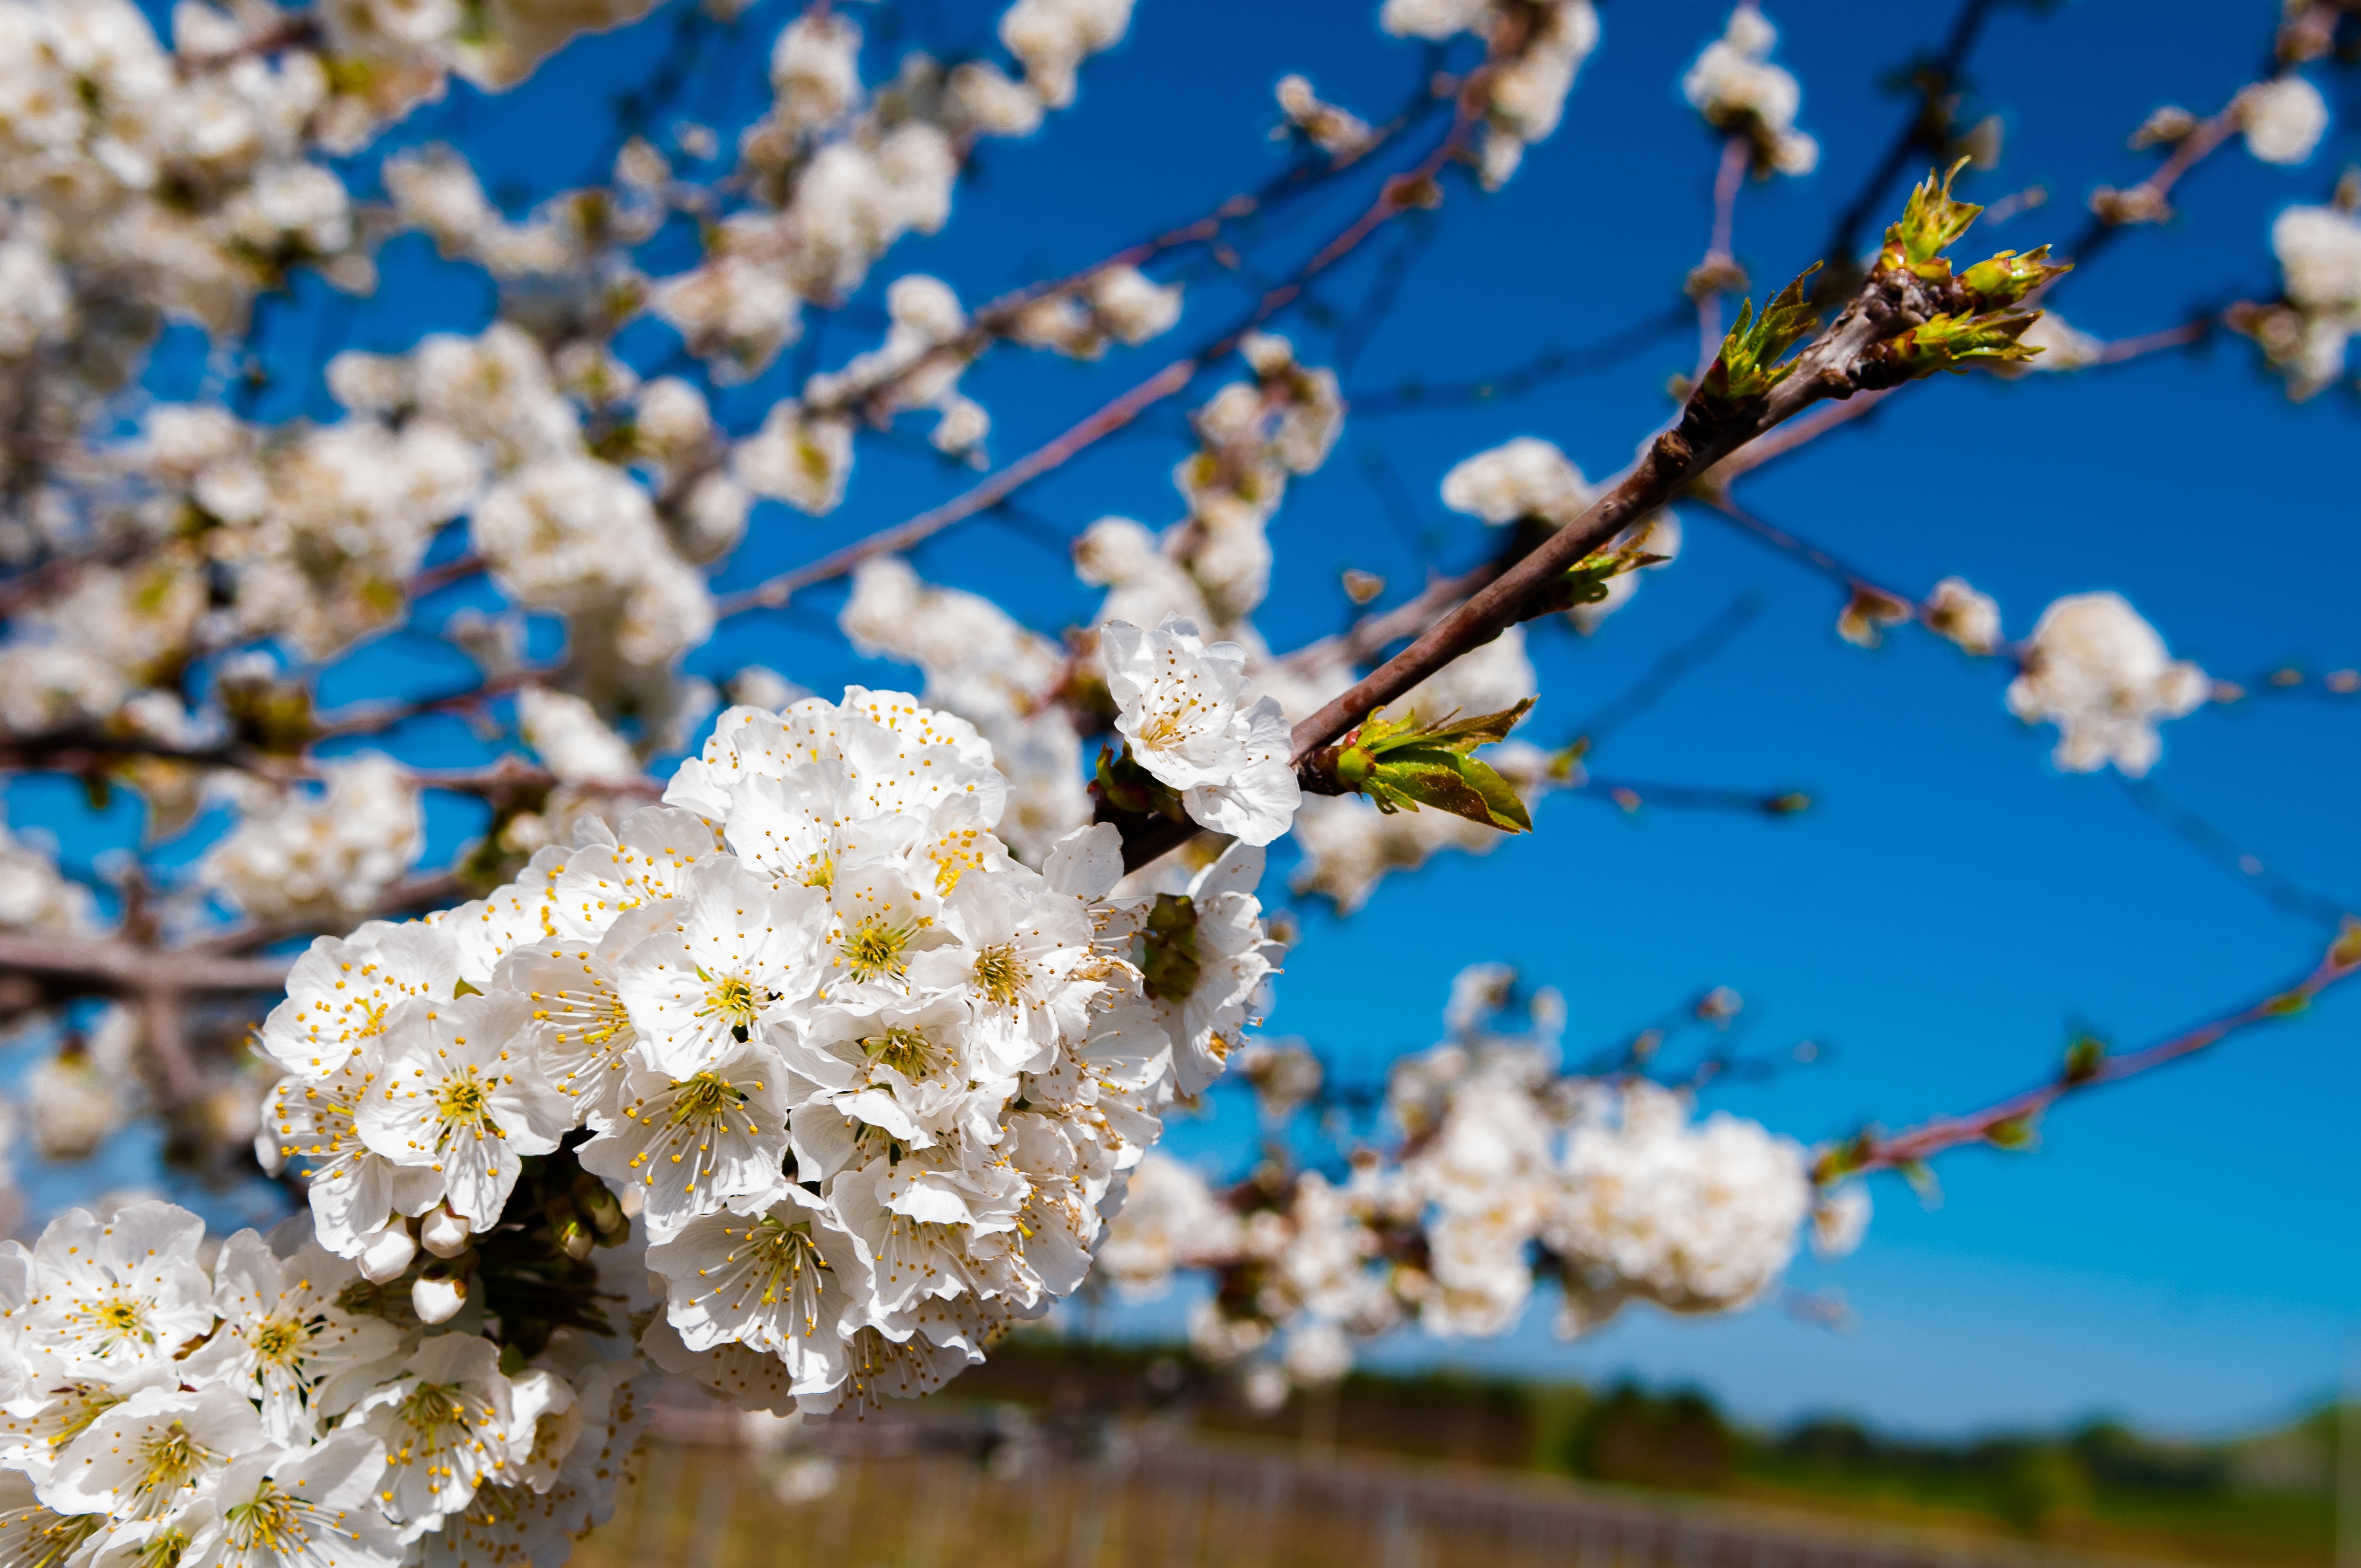
tree, nature, branch, blossom, plant, white, fruit, flower, orchard, food, spring, produce, botany, flora, season, cherry blossom, macro photography